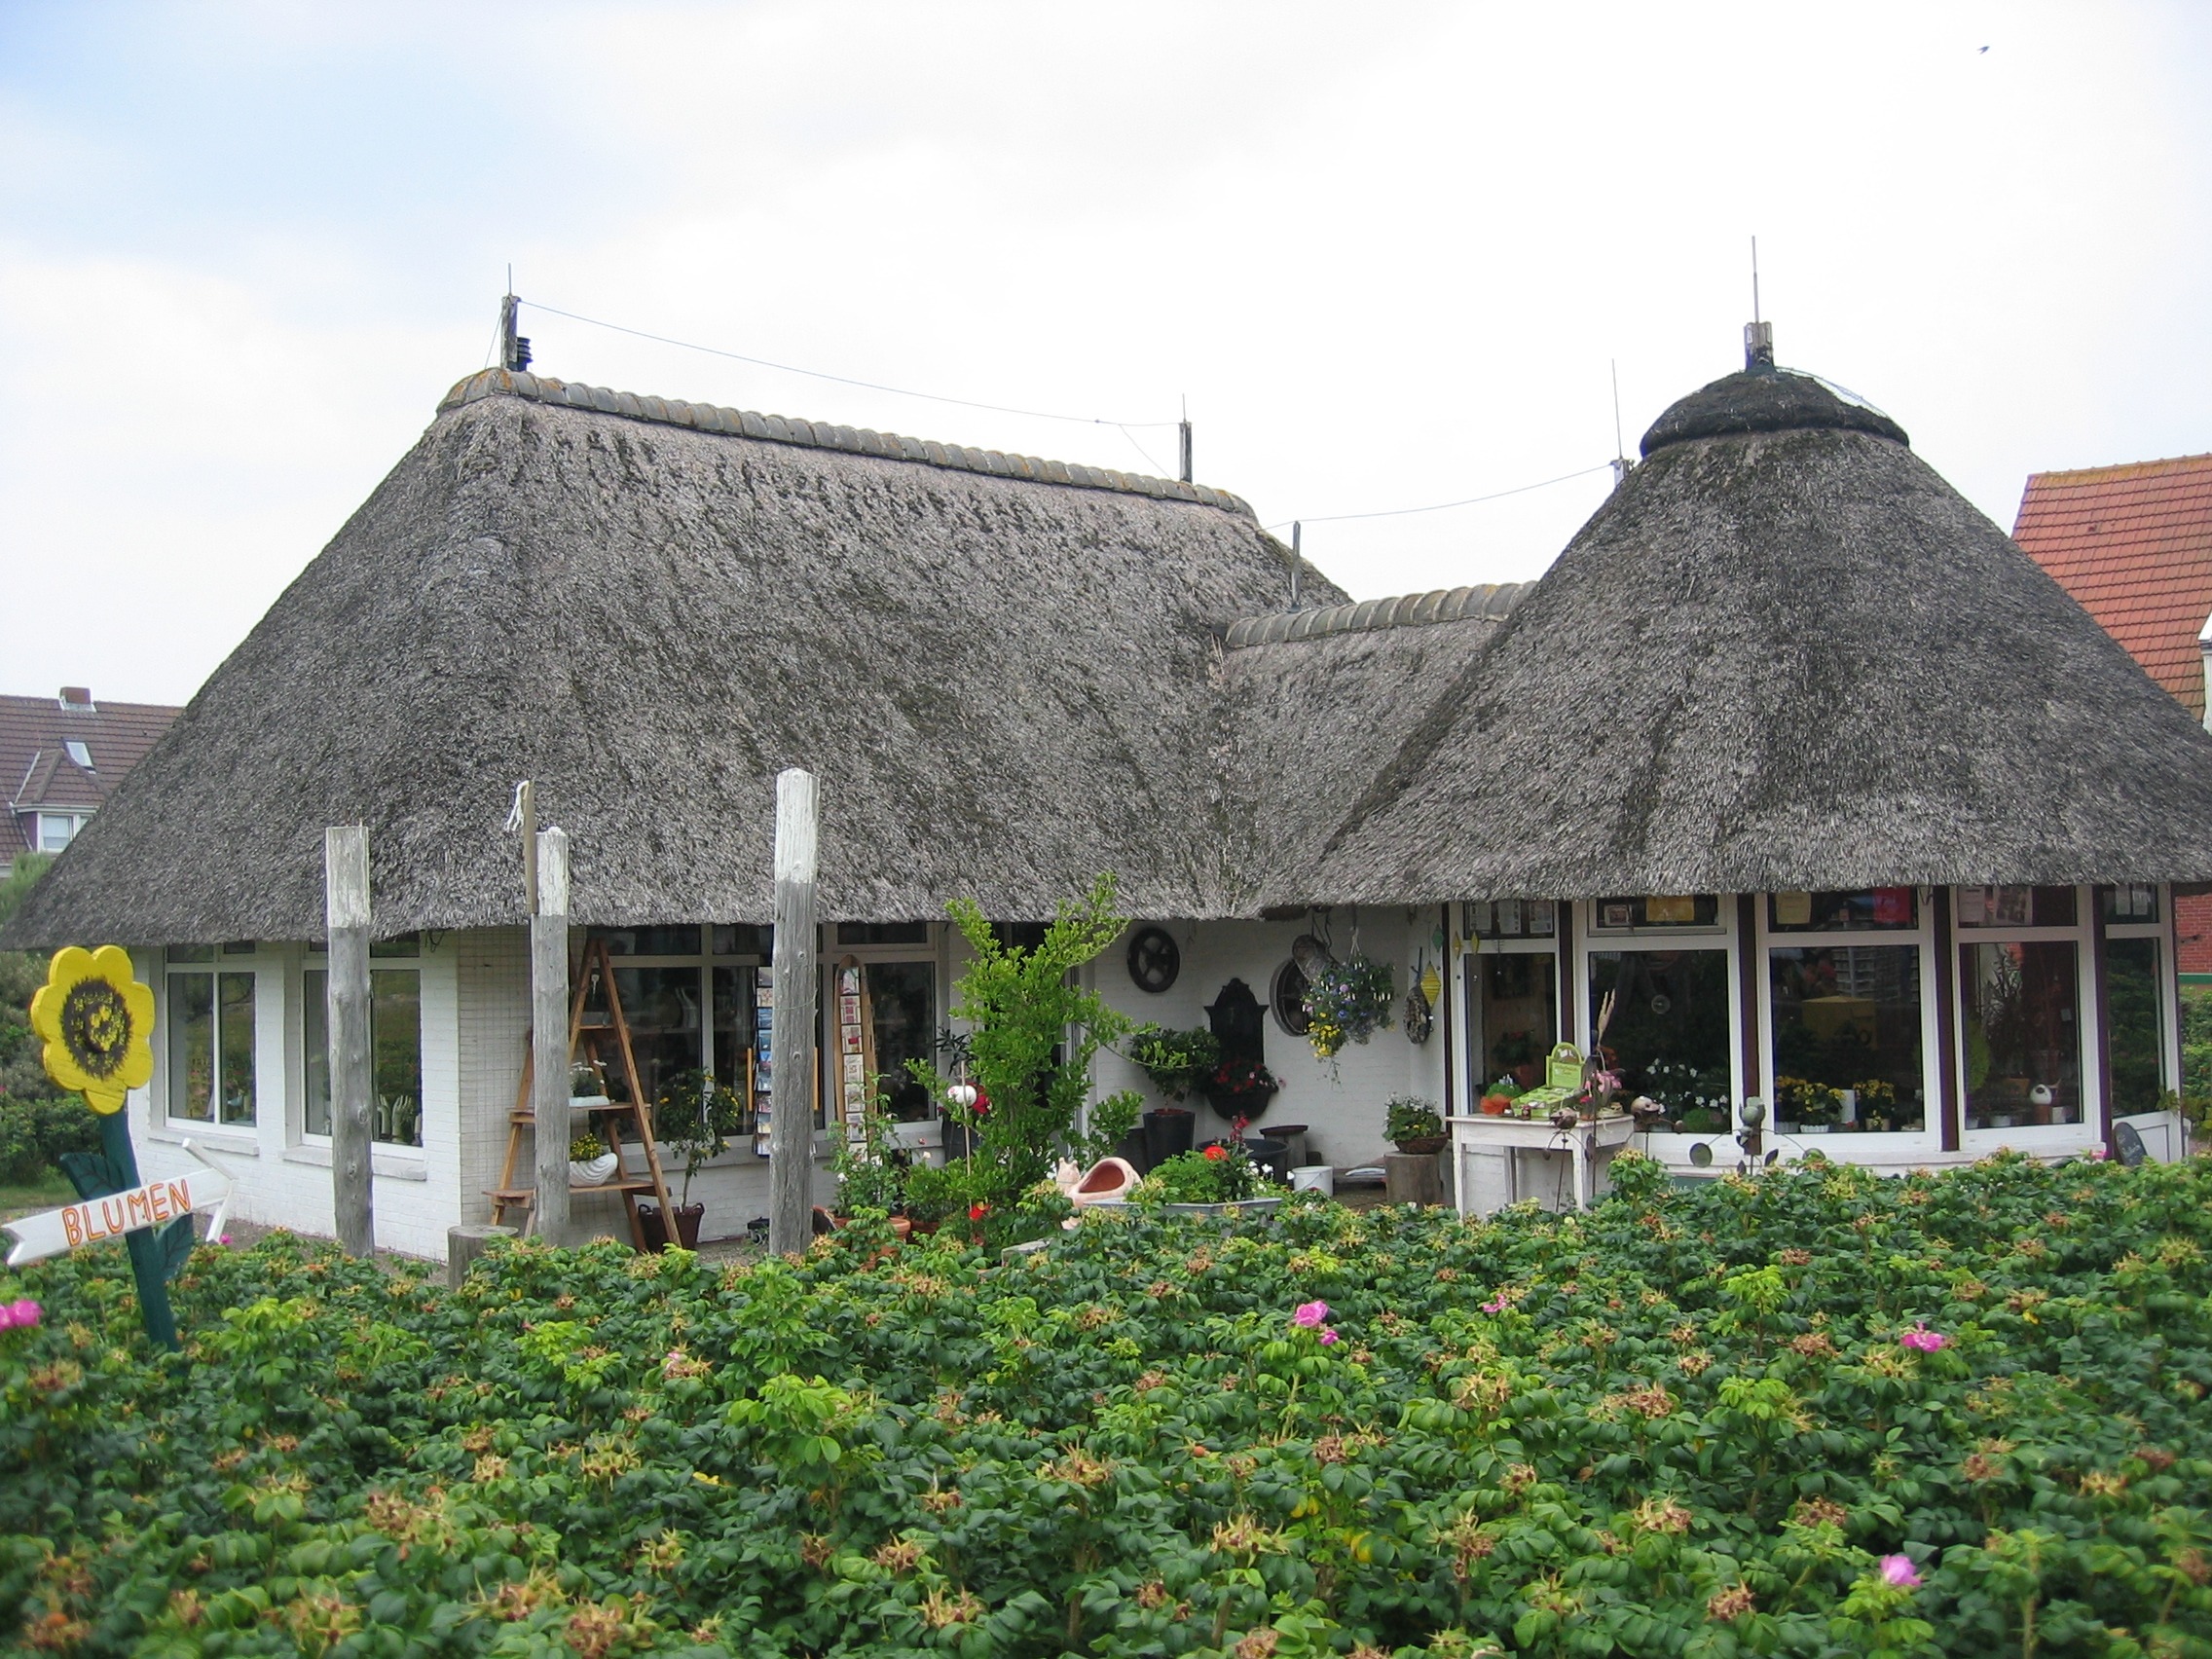
farm, house, roof, building, home, cottage, property, thatched roof, decorative, farmhouse, pretty, estate, printed, thatched, thatching, baltrum